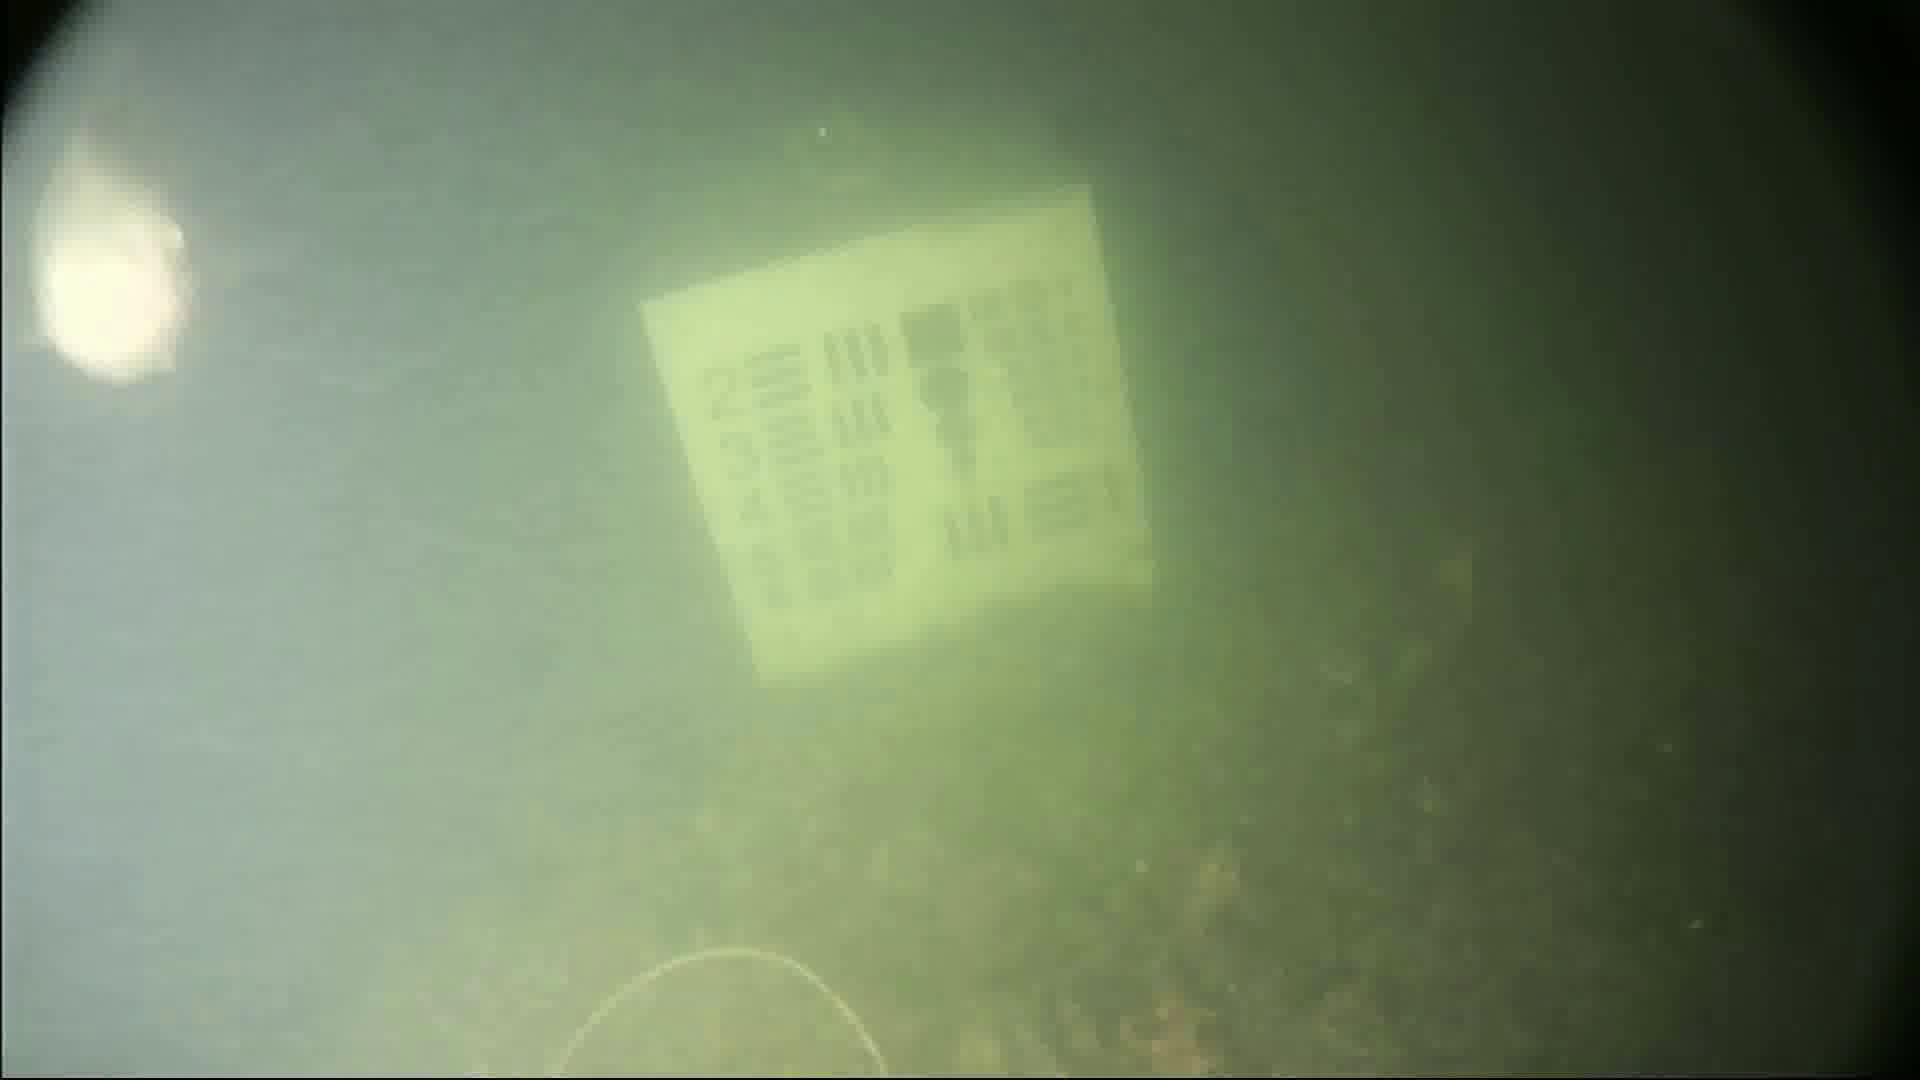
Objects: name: fish